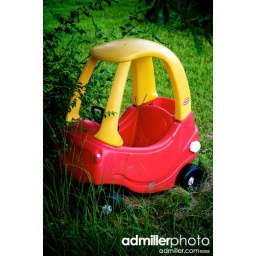
My daughters little red car sitting in the yard under a tree.